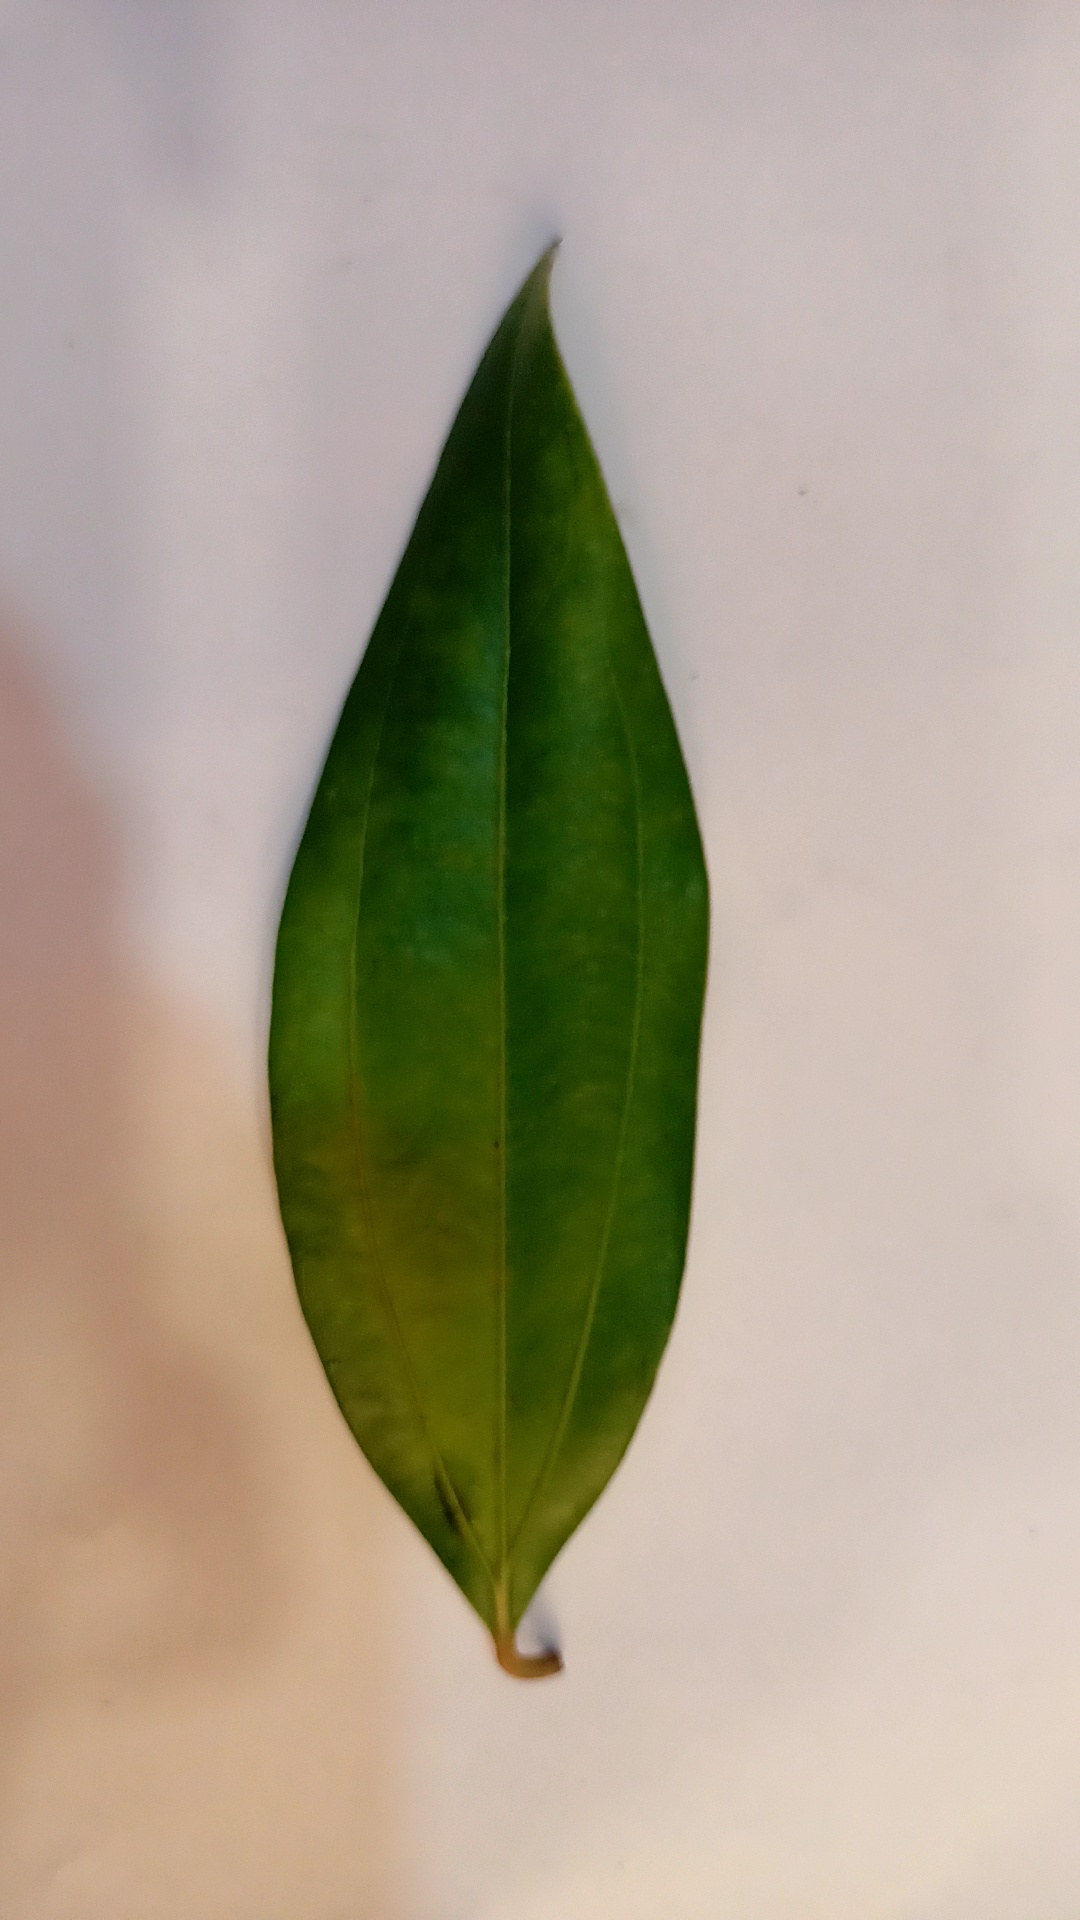
Label: Healthy